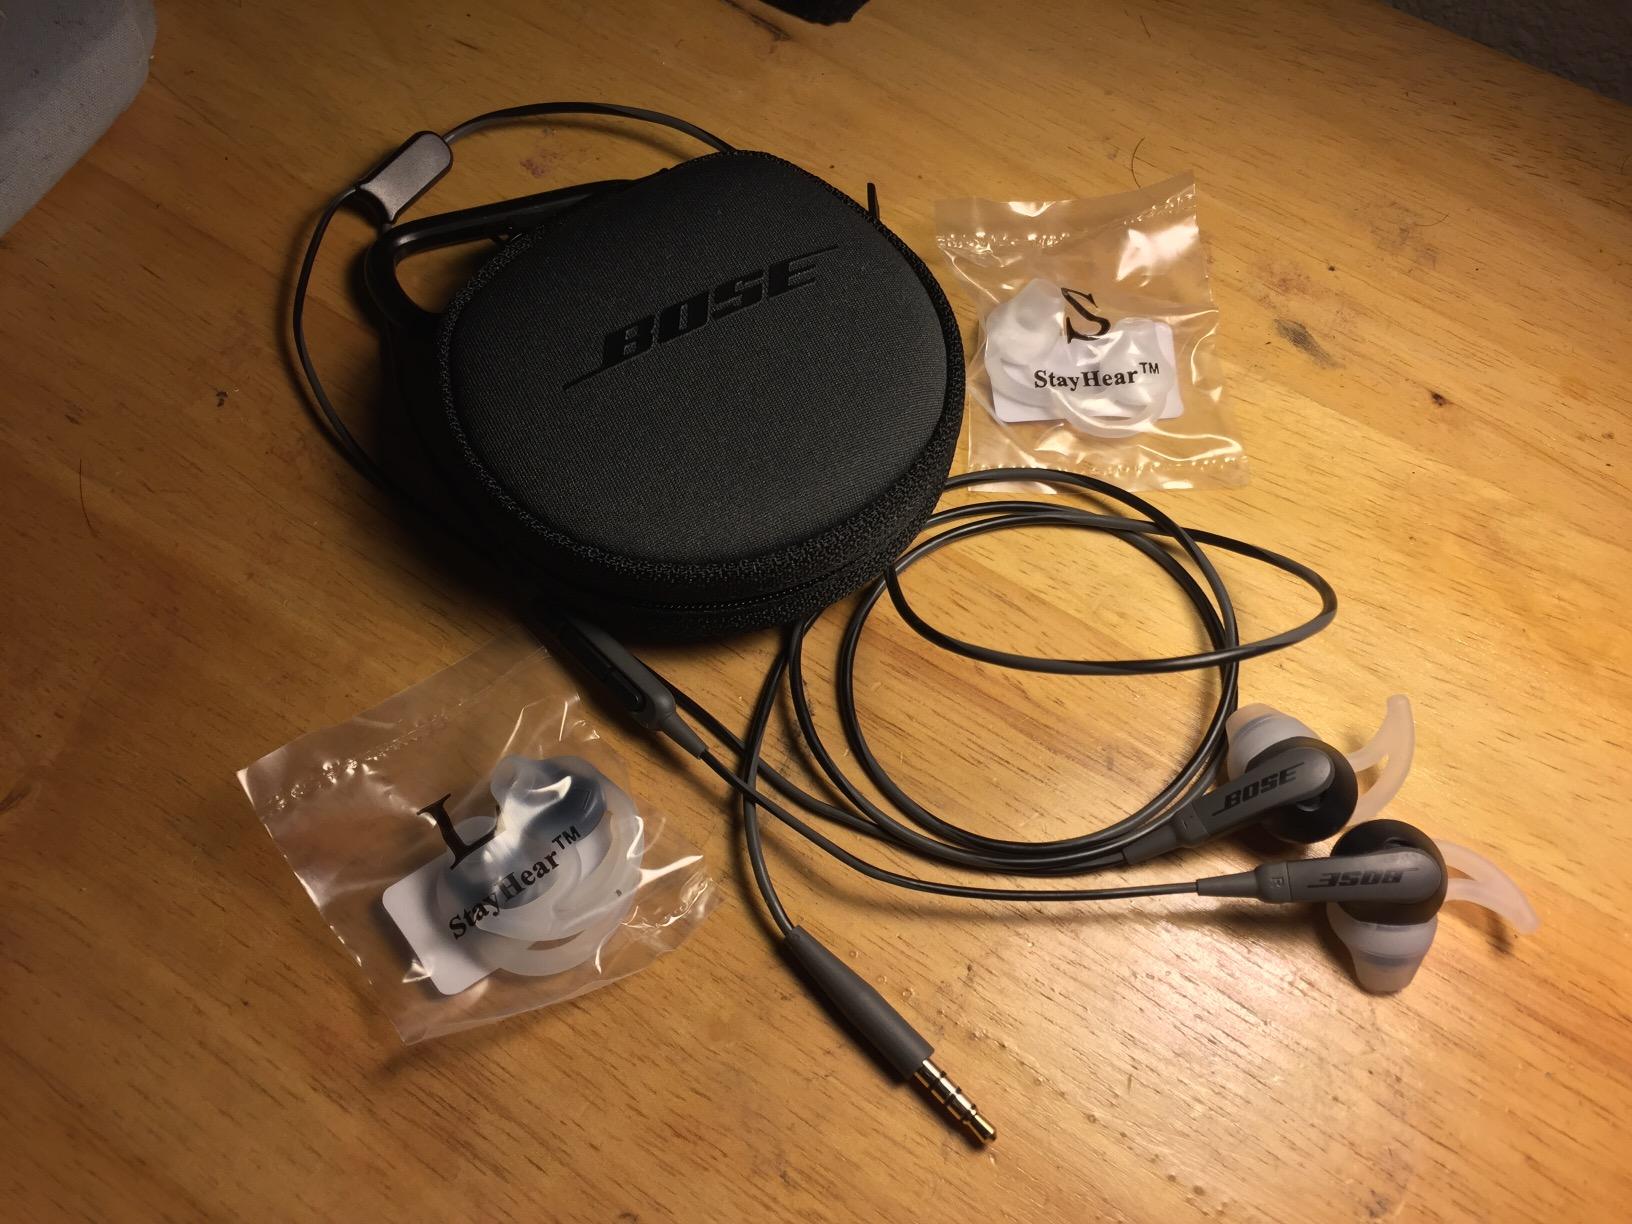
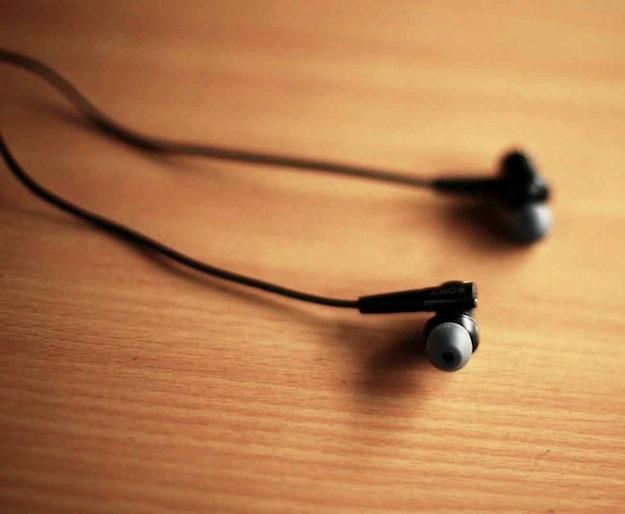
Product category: headphones
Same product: no